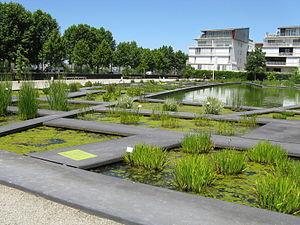
Le Jardin botanique de Bordeaux, dans le département de la Gironde en France, est une institution à vocation scientifique destinée à faire découvrir à tous les publics le monde des plantes, la diversité, la nature et la gestion durable des ressources naturelles. C'est un espace de conservation et de préservation de ce patrimoine. Il est un lieu à vocation pédagogique et récréative, et un outil d'observation.
Cette liste de parcs et jardins publics de France recense l'ensemble des jardins publics, parcs publics et espaces verts appartenant aux collectivités territoriales de France. Les parcs et jardins appartenant à des institutions ou des établissements publics français figurant dans cette liste sont des propriétés privées.